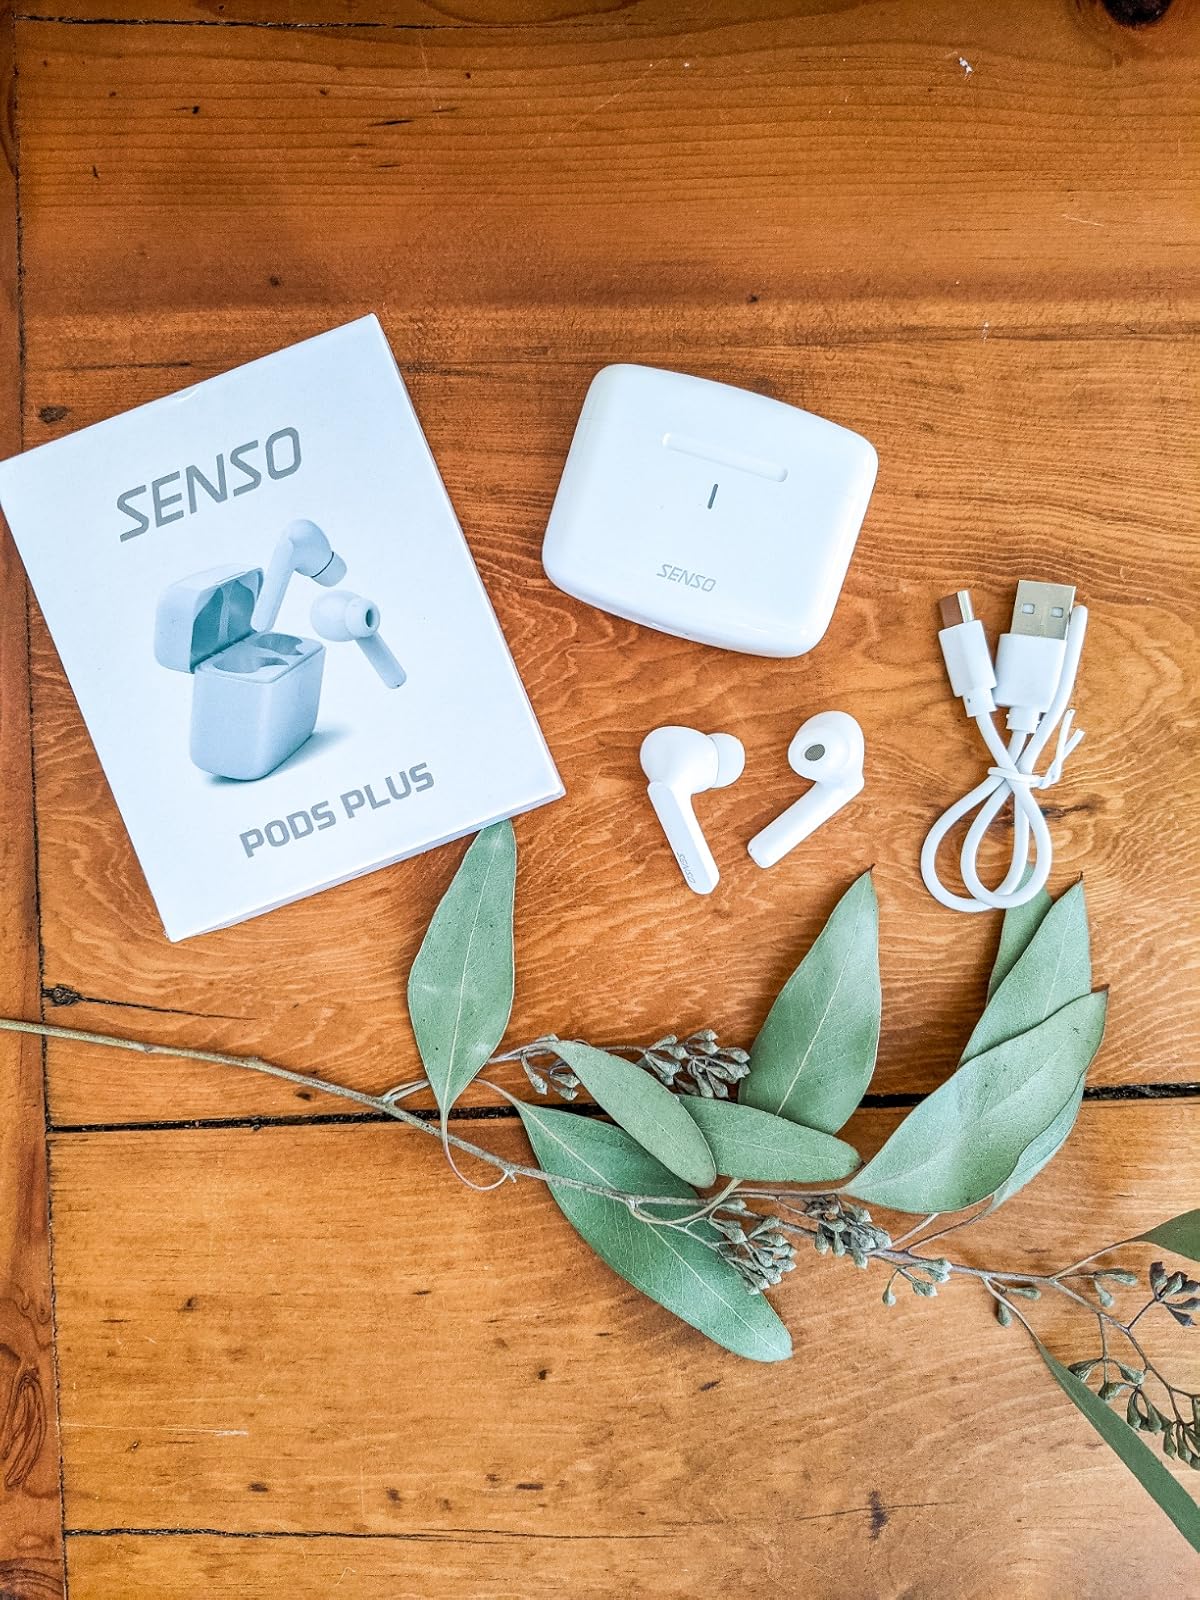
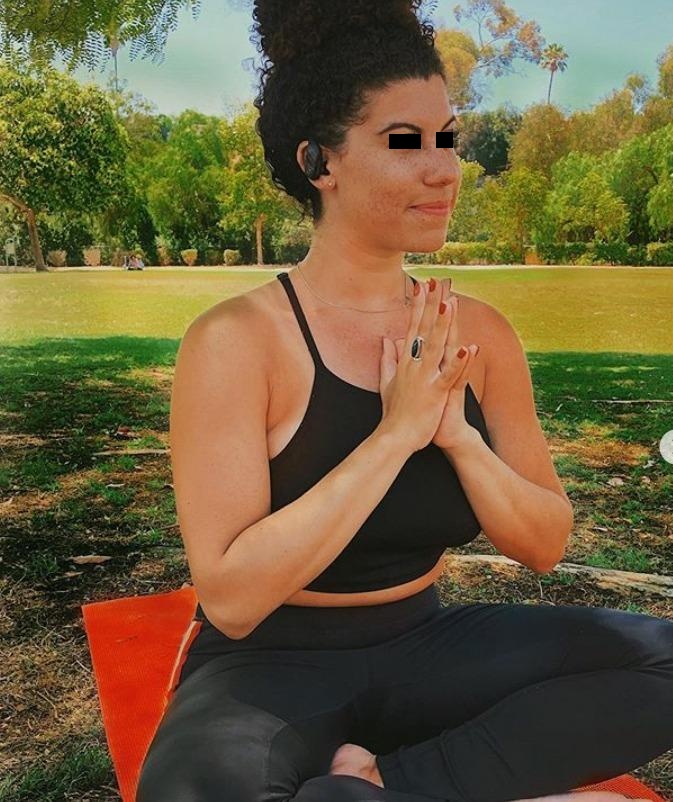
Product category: earbuds
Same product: no